Yazheng

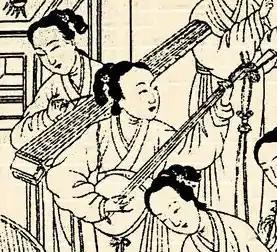
Court musician playing a zha"zheng" (left)

The zhazheng is generally played while seated on the floor. It has a tone similar to that of a viola, but raspier. Some contemporary players prefer to use an actual horsehair bow rather than a stick, believing the sound to be smoother. The instrument is used in court, aristocratic, and folk music, as well as in contemporary classical music and film scores.